Bogoroditsk

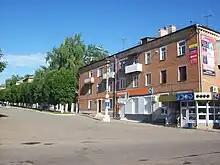
Building in the city center of Bogoroditsk

Within the framework of administrative divisions, Bogoroditsk serves as the administrative center of Bogoroditsky District. As an administrative division, it is incorporated within Bogoroditsky District as Bogoroditsk Town Under District Jurisdiction. As a municipal division, Bogoroditsk Town Under District Jurisdiction is incorporated within Bogoroditsky Municipal District as Bogoroditsk Urban Settlement.